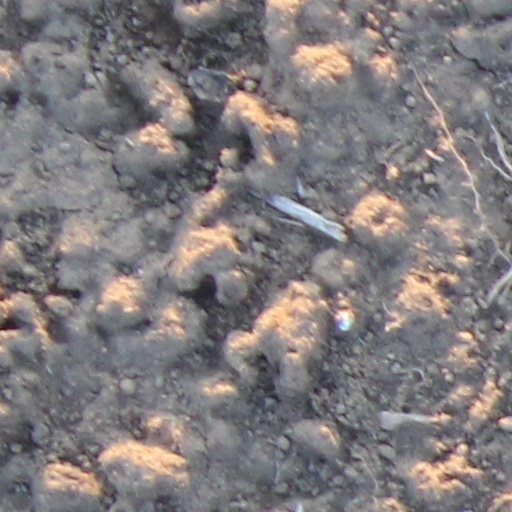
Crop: wheat